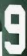
Number: 9